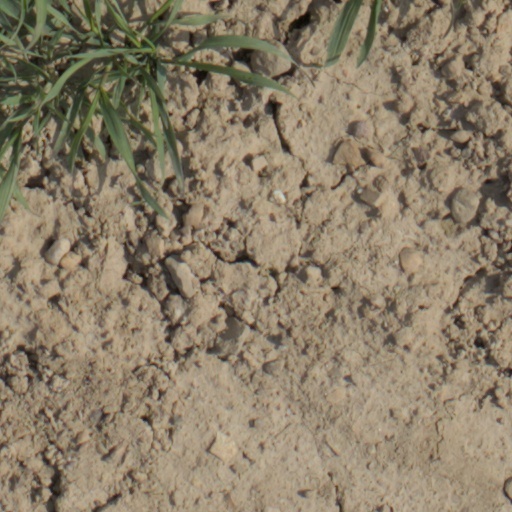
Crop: wheat